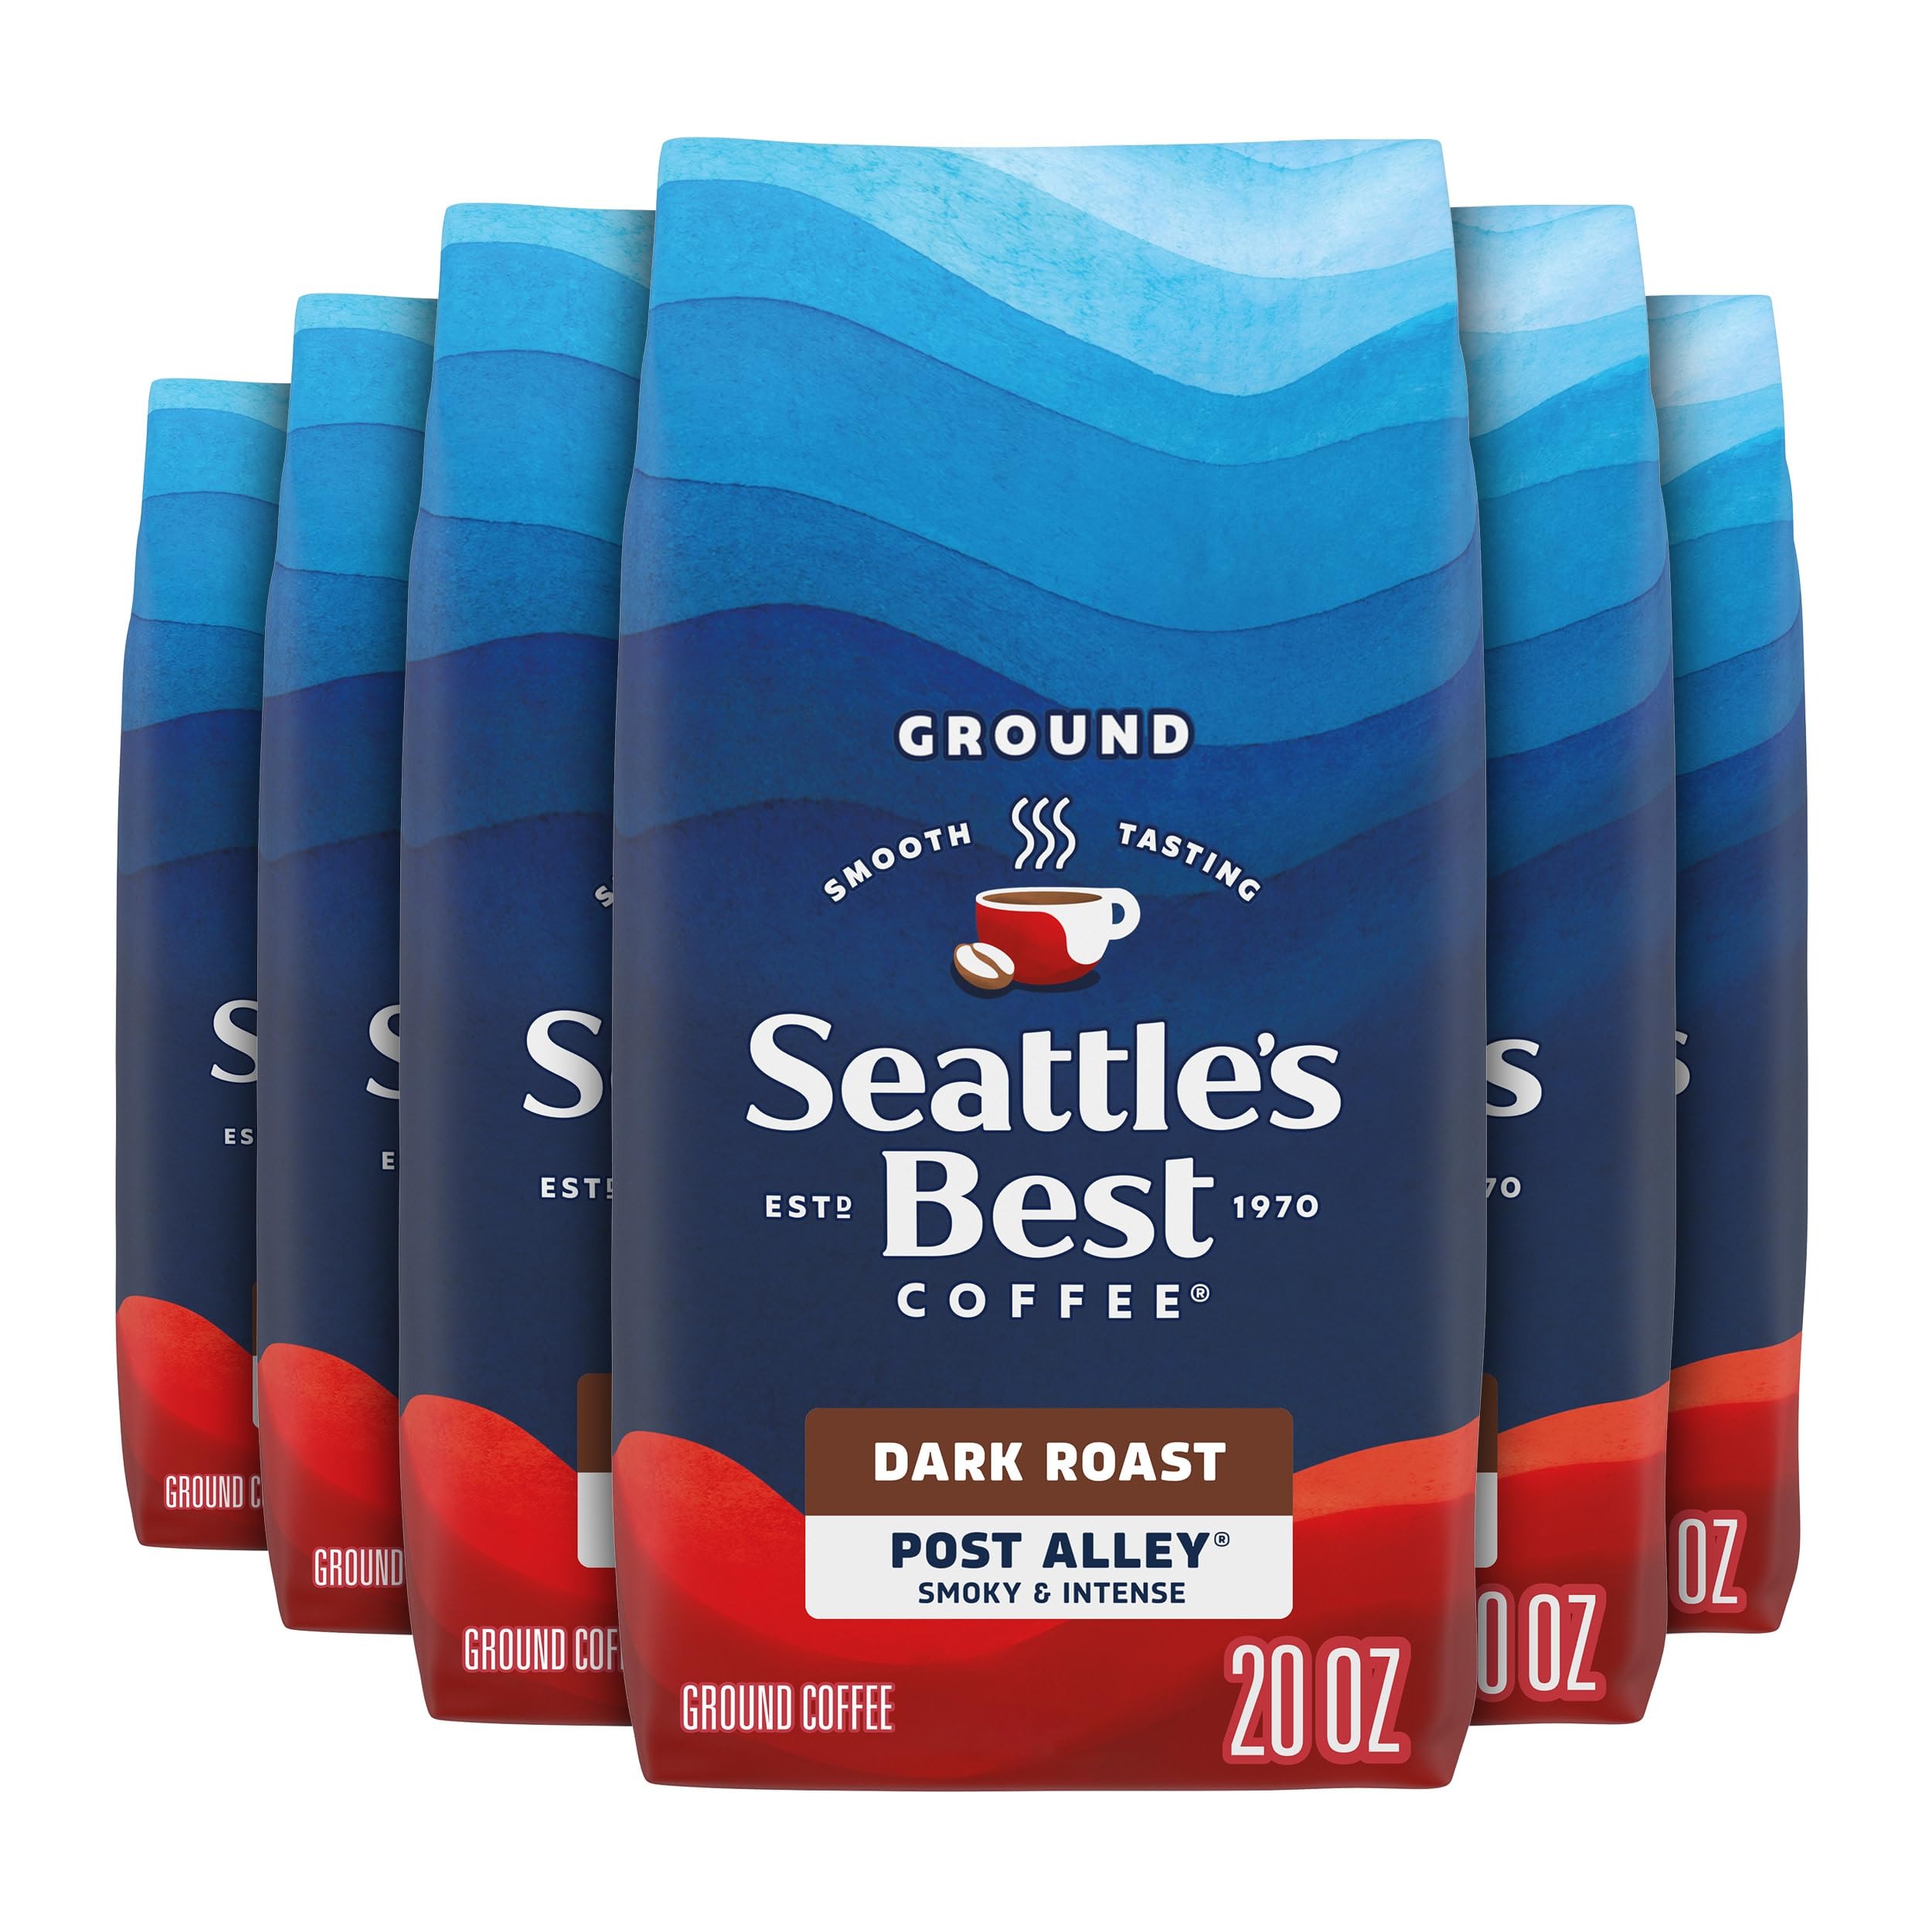
Item Name: Seattle's Best Coffee Post Alley Blend Dark Roast Ground Coffee | 20 Ounce Bags (Pack of 6)
Bullet Point 1: The delicious Post Alley Blend from Seattle’s Best Coffee comes in a pack of six 20 oz. bags of ground coffee
Bullet Point 2: The intense, smoky dark roast flavor of Seattle's Best Coffee Post Alley Blend offers a bold, rich, and robust cup, every time
Bullet Point 3: Seattle's Best Coffee is made from 100% Arabica beans sourced from Latin America, and always smooth roasted to perfection
Bullet Point 4: This dark roast coffee comes pre-ground, making brewing a fresh pot of your favorite coffee convenient and affordable
Bullet Point 5: For a consistently great cup of coffee, we recommend brewing 2 tbsp of ground coffee for every 6 fl. oz. of water
Value: 120.0
Unit: Ounce

Price: 10.485